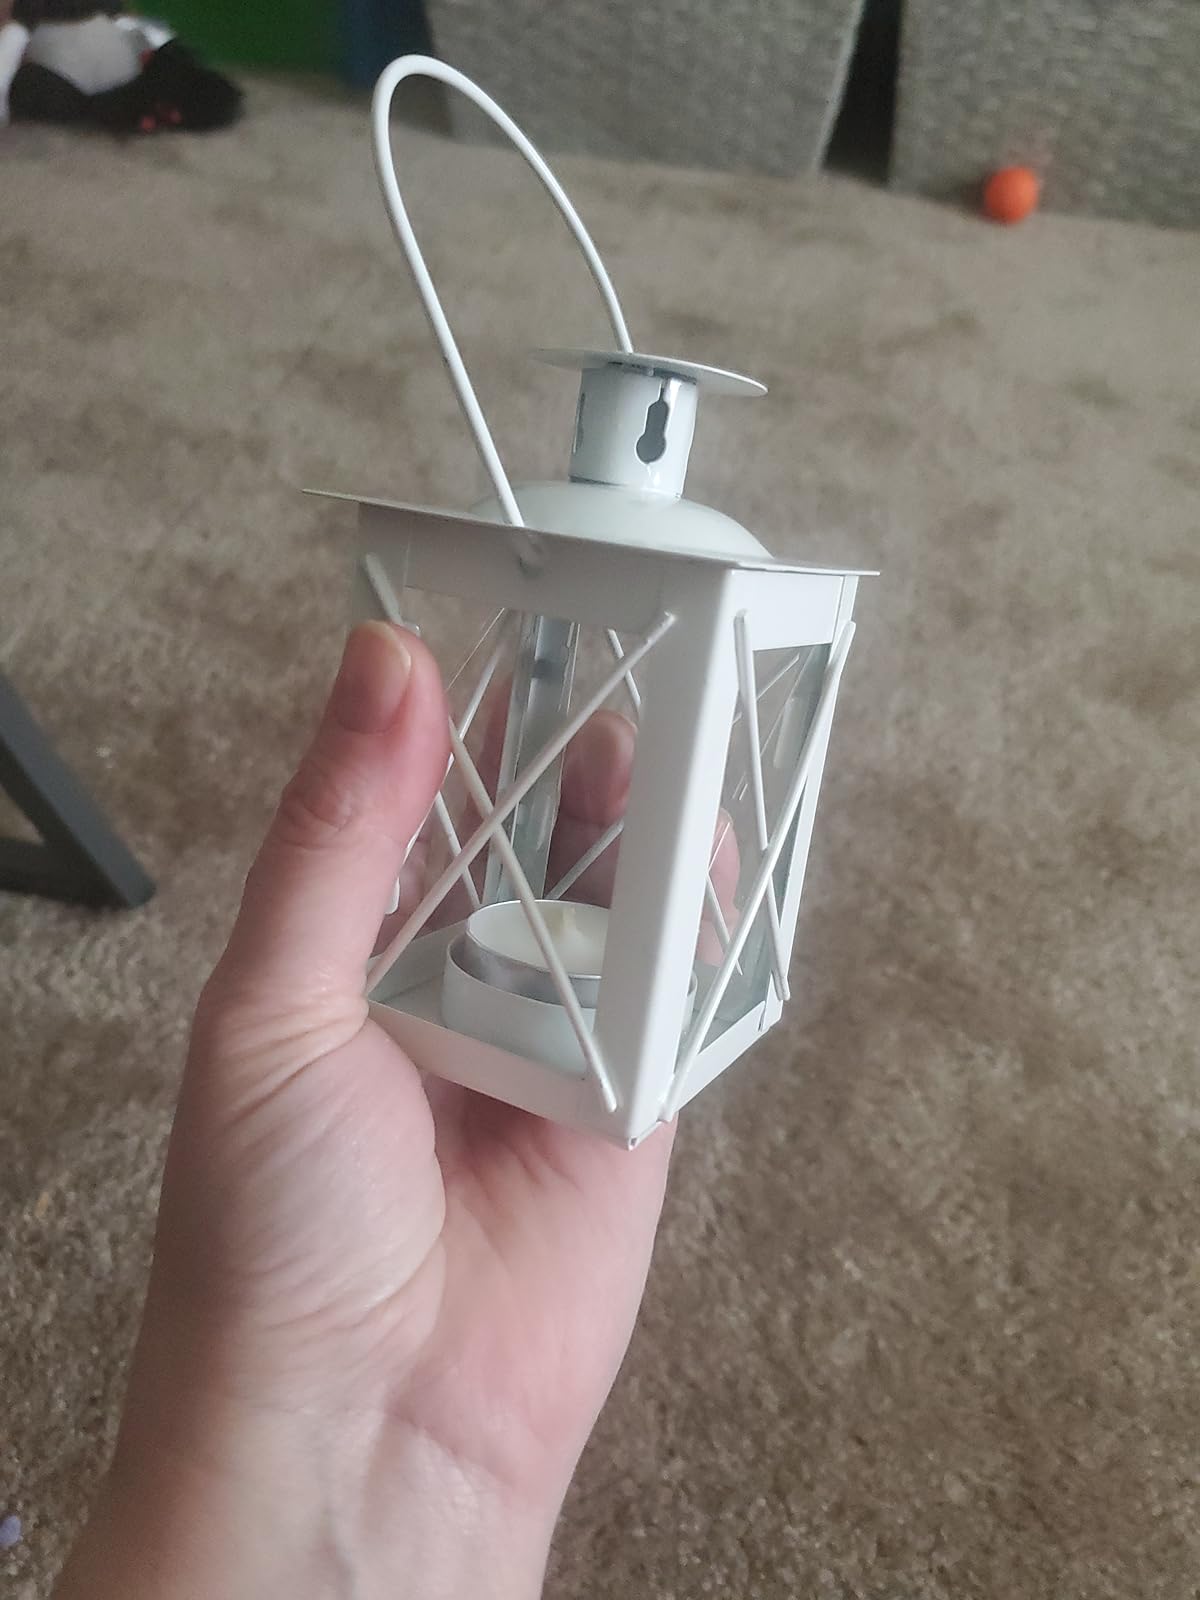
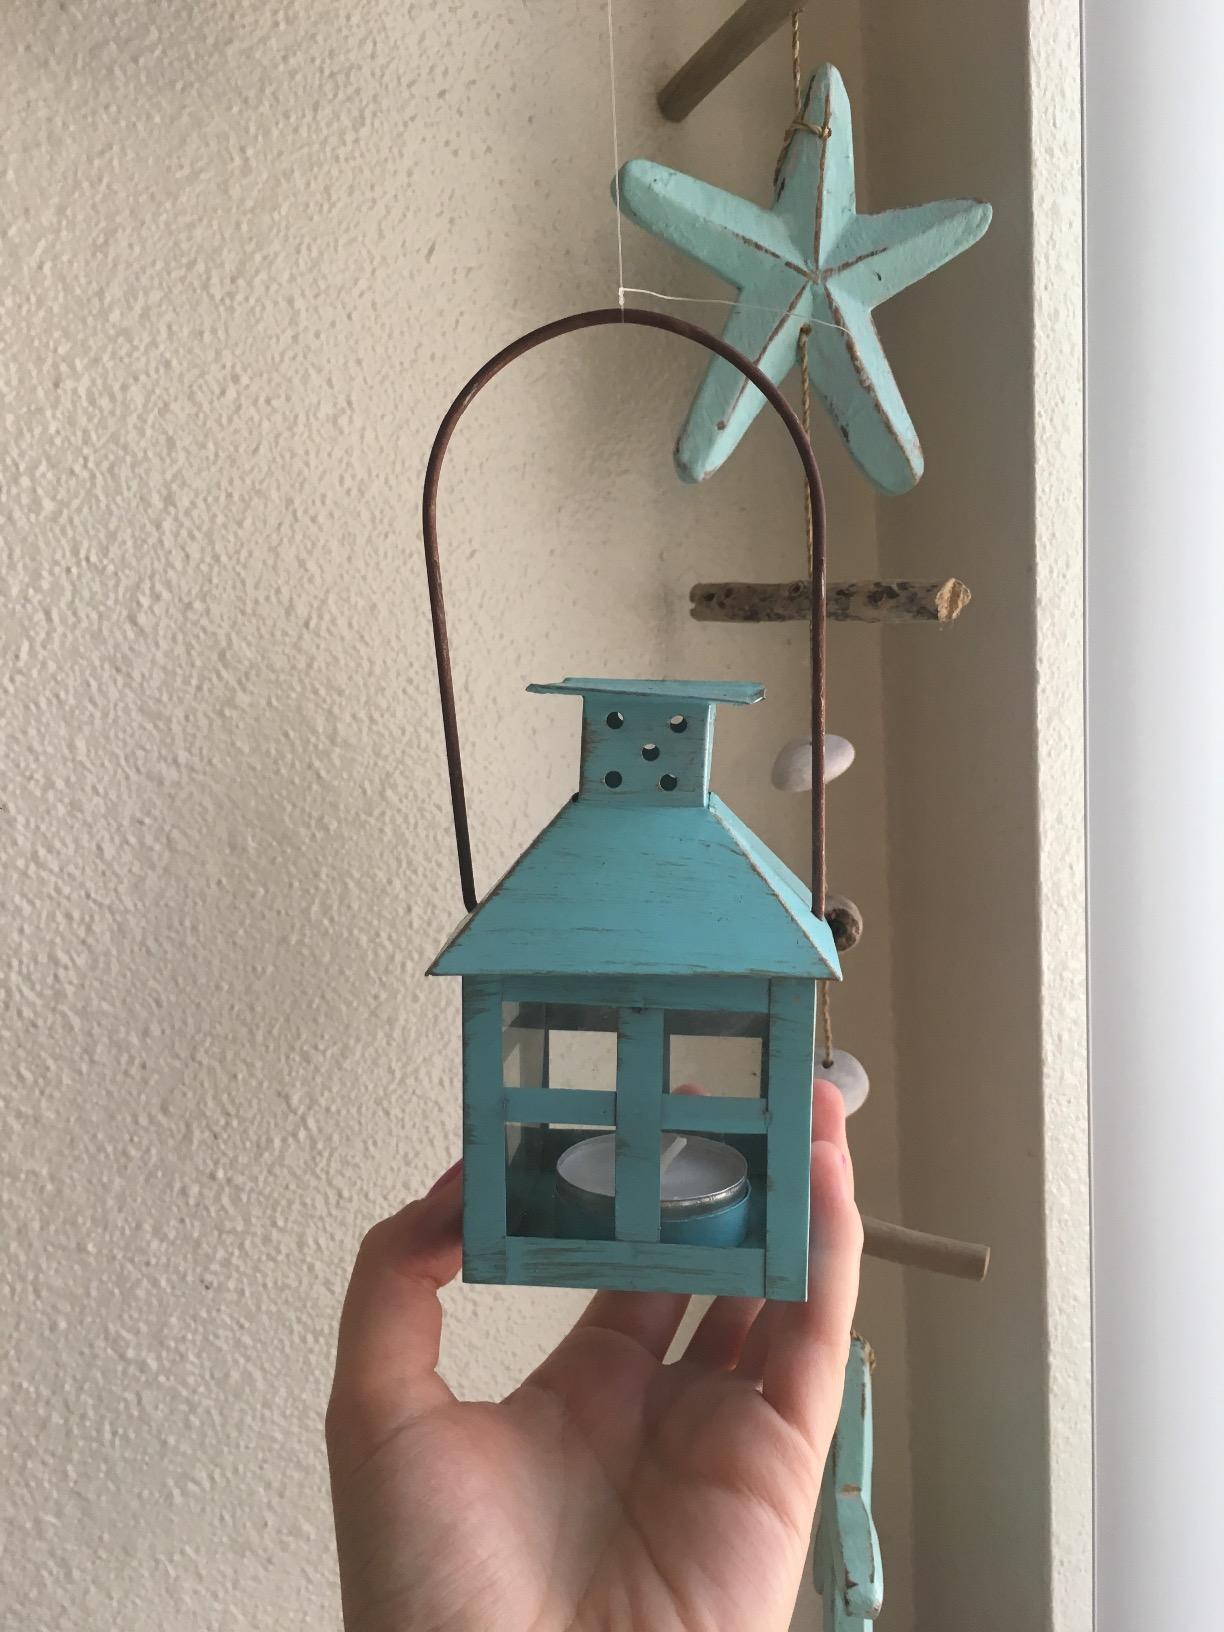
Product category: lantern
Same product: no